Yukio Endō

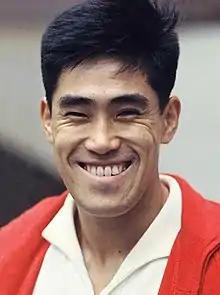
Endō at the 1964 Olympics

was a Japanese artistic gymnast, Olympic champion and world champion. He was part of the first Japanese team that succeeded to win gold medals in the team event at the Summer Olympics (1960) and World Championships (1962). In 1964 he won the first individual all-around Olympic gold medal for Japan. He was the flag bearer at the 1968 Summer Olympics.